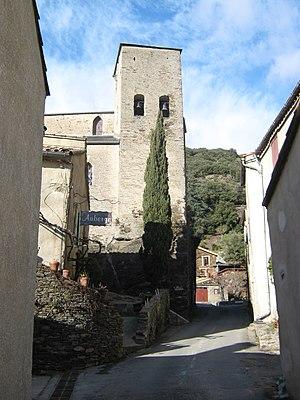
Clocher de l'église de Roquefère (Aude)
Roquefère est une commune française, située dans le département de l'Aude en région Occitanie.